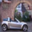
Label: automobile